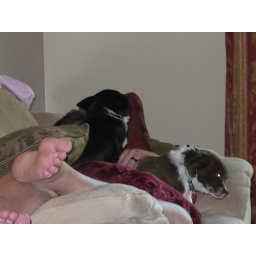
Jim hiding from the dogs in his pillow fort.